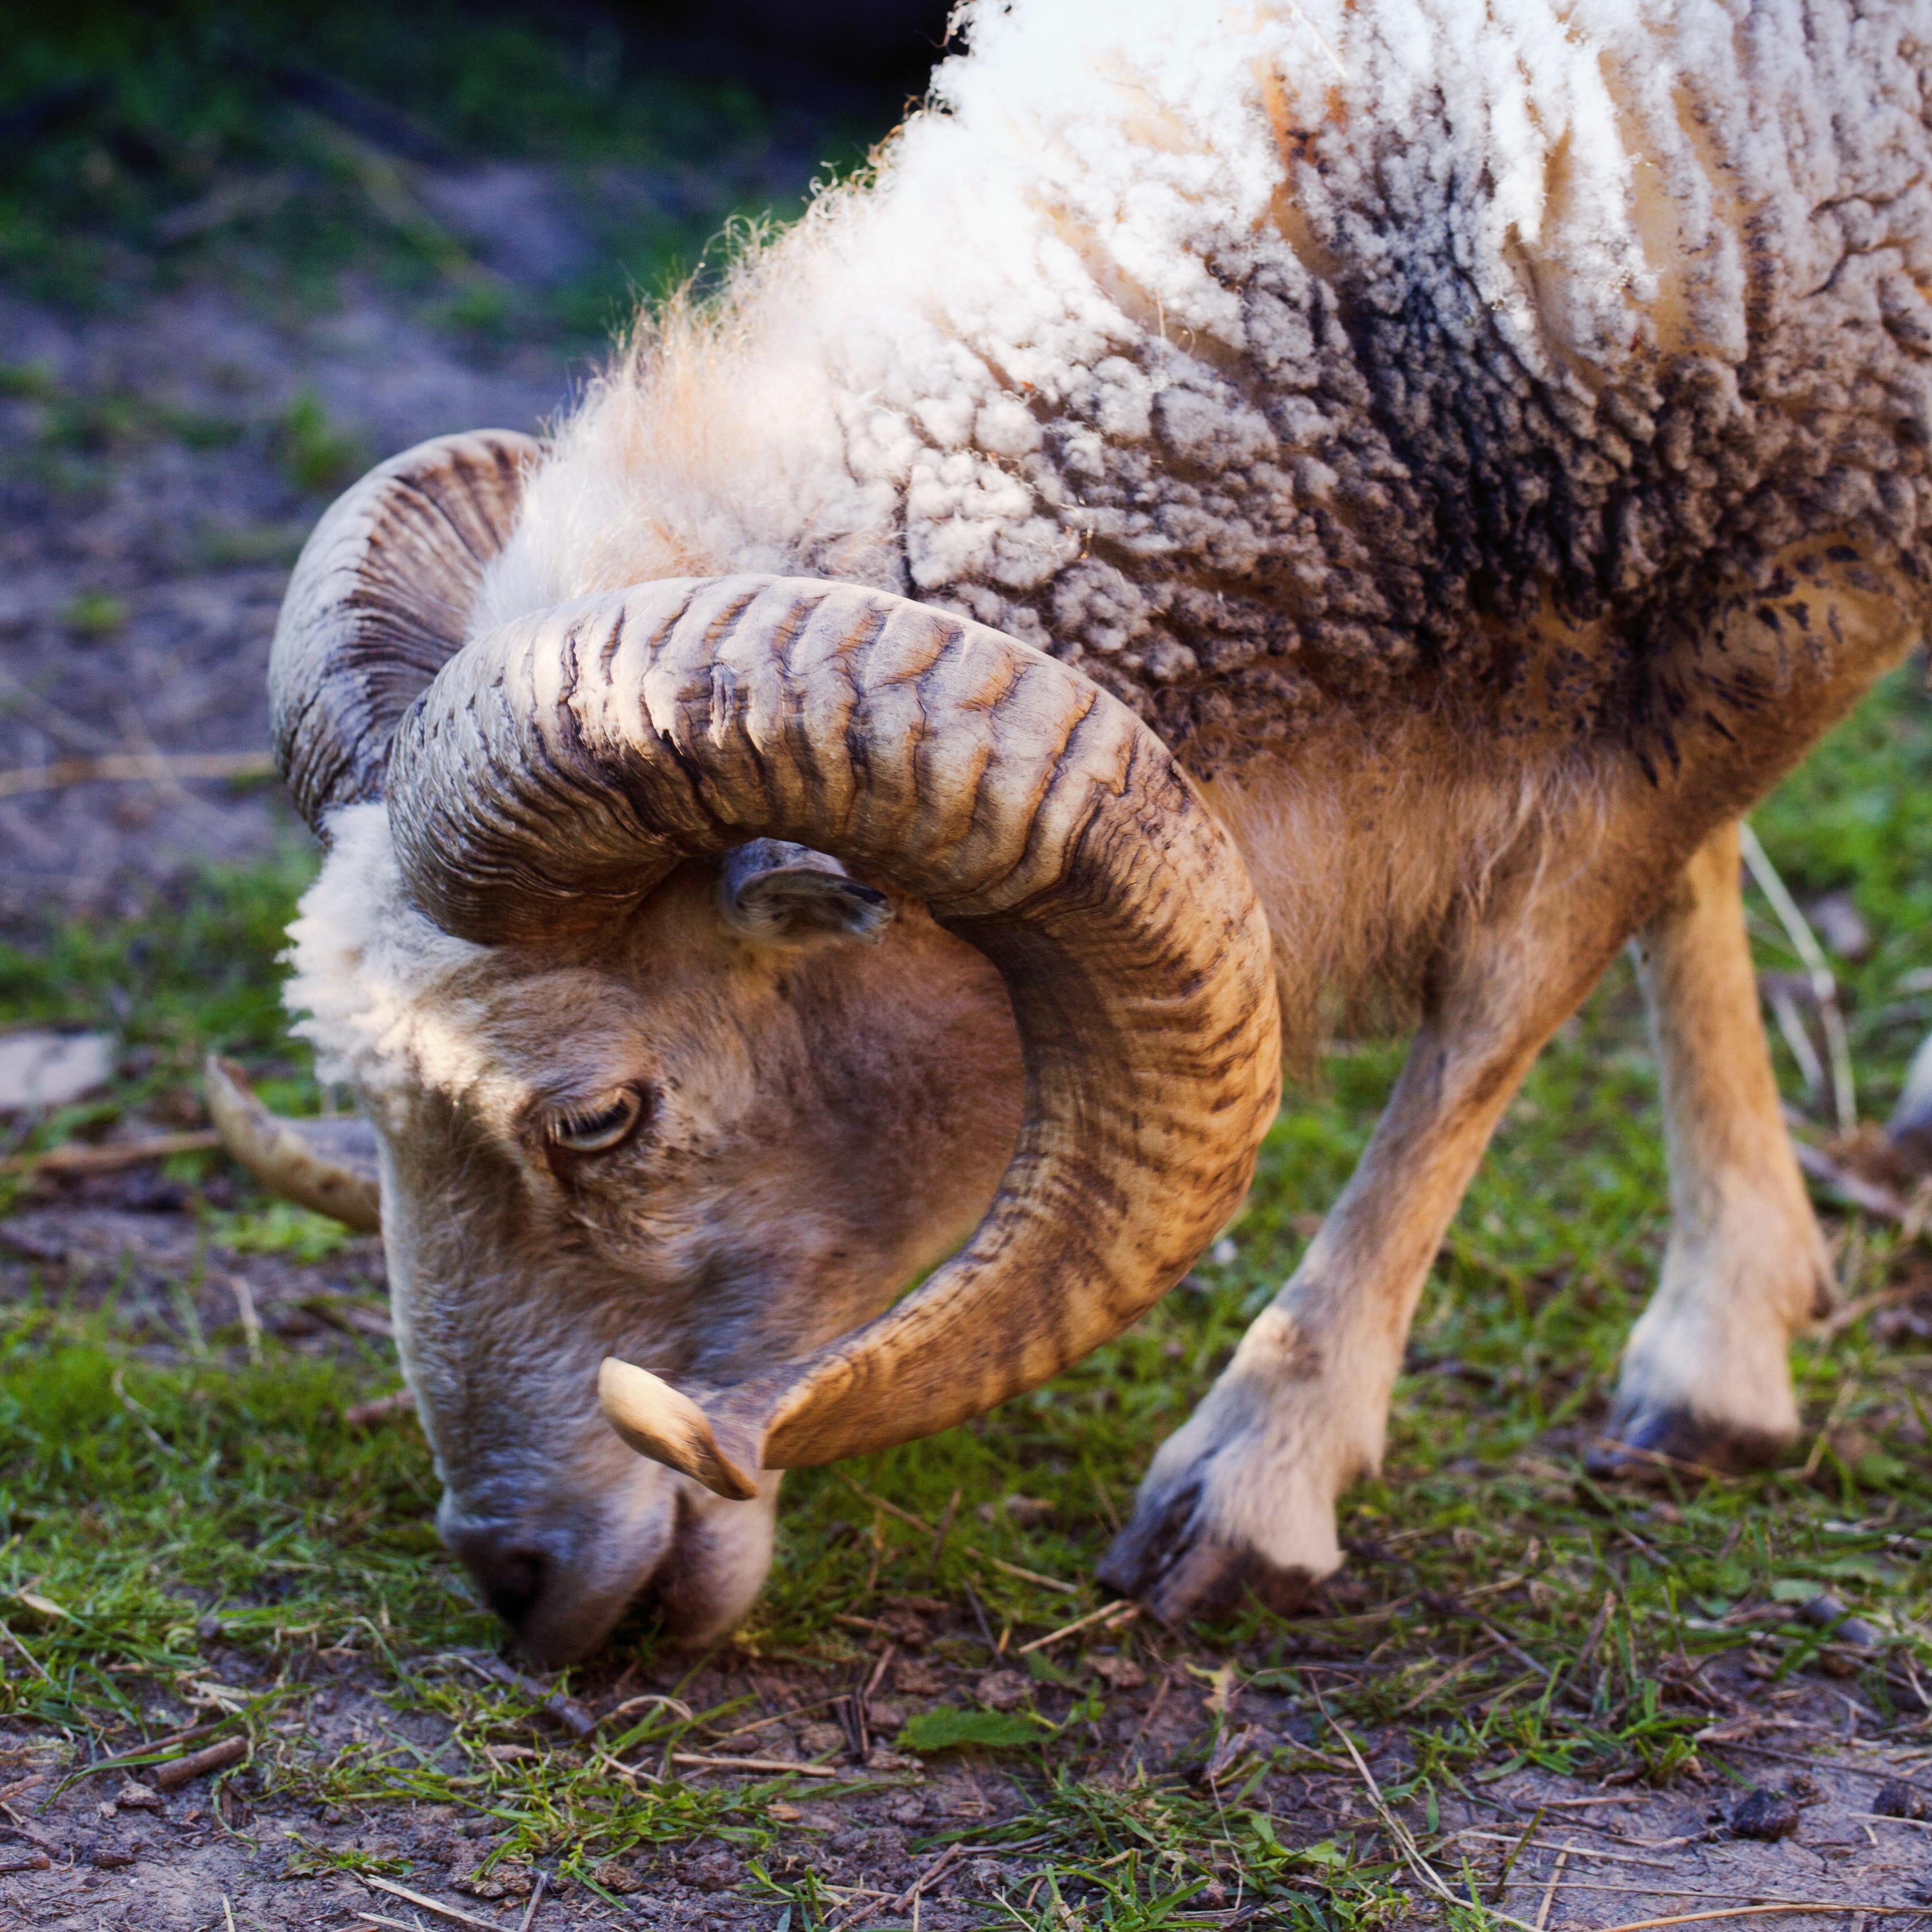
grass, farm, wildlife, horn, pet, pasture, grazing, sheep, mammal, fauna, vertebrate, sheeps, antlers, safari, economy, aries